Mulberry Commons

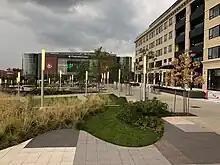
Mulberry Commons with Ironside and Prudential Center

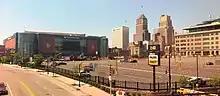
2018

Mulberry Commons is an urban square and public park in Newark, New Jersey that opened in 2019. The Mulberry Commons Pedestrian Bridge broke ground in 2023.